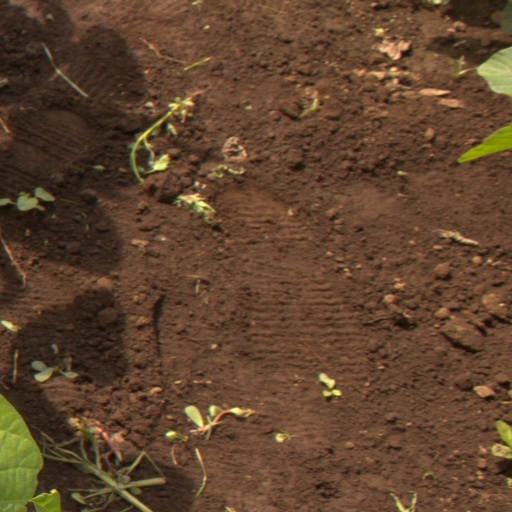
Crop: soybean